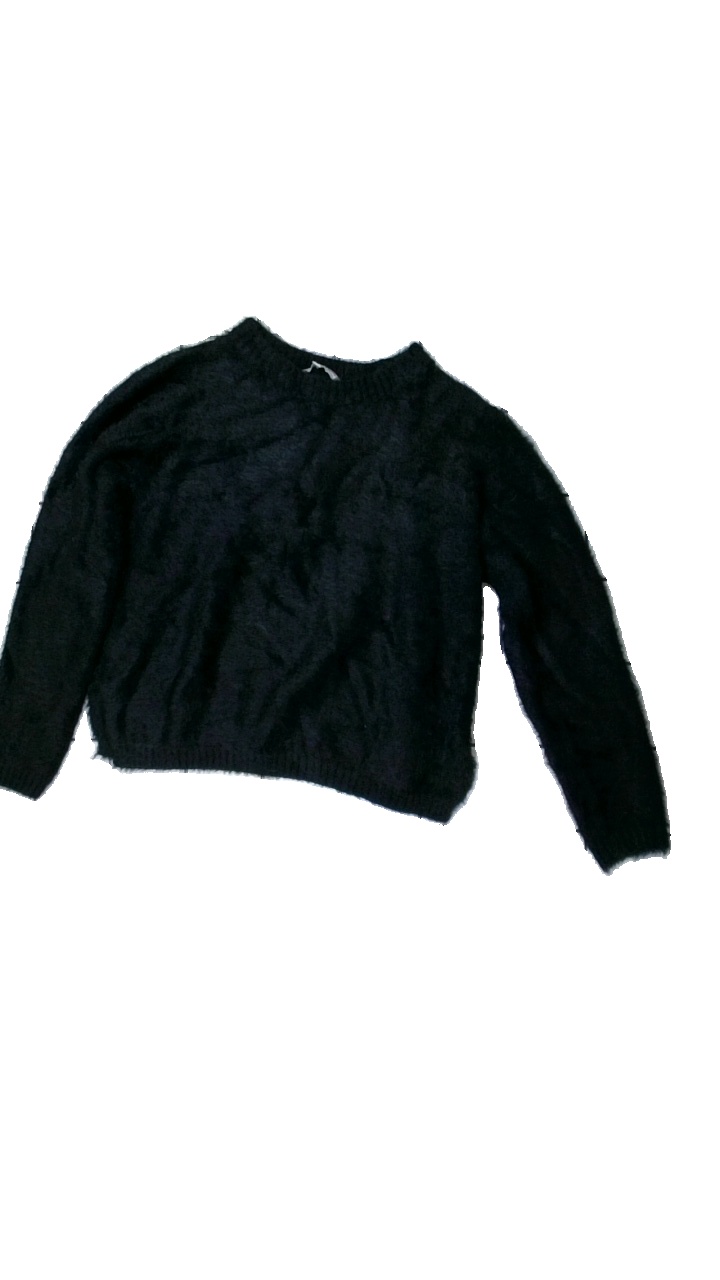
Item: Sweater (Ladies)
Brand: Sincerely Loved
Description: black fluffy top
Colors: Black
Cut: Regular, C-collar
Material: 100% Nylon
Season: All
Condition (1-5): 5
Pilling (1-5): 5
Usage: Reuse
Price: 100-150